Cystohepatic triangle

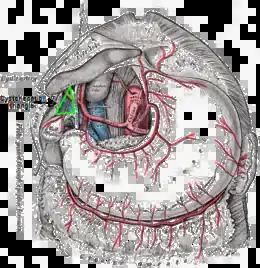
Cystohepatic triangle, marked with green

The cystic artery lies within the hepatobiliary triangle. The triangle is used to locate the cystic artery during a laparoscopic cholecystectomy.